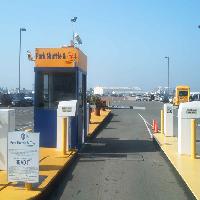
Weather: sun or clear